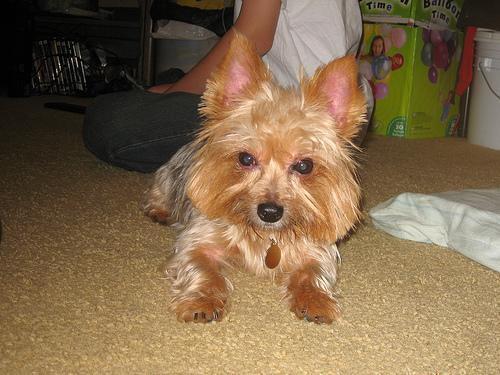
yorkshire terrier